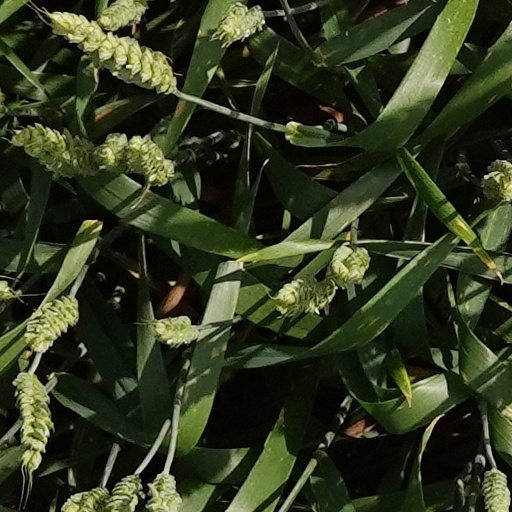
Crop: wheat